Jacqueline Leo

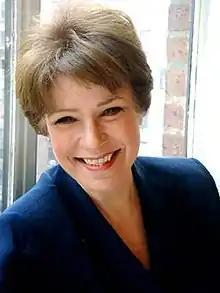
Jacqueline Leo

Jacqueline McCord Leo is an American magazine editor and media producer. She is the former editor-in-chief of the "Reader's Digest." Her prior roles included editorial director of "Consumer Reports". She was the founder of "Child" magazine, which was acquired by The New York Times Company, and became editor-in-chief of "Family Circle."